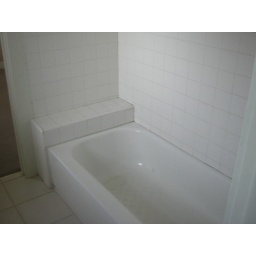
jack &amp;amp; jill bathroom for two br, bathroom is in middle of each bedroom